Lenita Toivakka

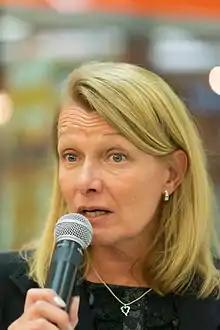

Lenita Anneli Toivakka (born 28 September 1961 in Helsinki) is a Finnish politician and a member of National Coalition Party.